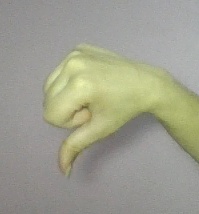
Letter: waw